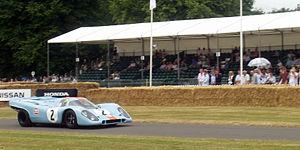
Le festival de vitesse de Goodwood est une course de côte annuelle qui rassemble de nombreux véhicules de course historiques à Goodwood House dans le Sussex de l'Ouest au Royaume-Uni. La première édition s'est déroulée en 1993 à l'initiative de Charles Gordon-Lennox. Celui-ci voulu l'organiser sur le circuit de Goodwood, mais n'ayant pas l'autorisation, le festival se déroule depuis sur ses propres terres.